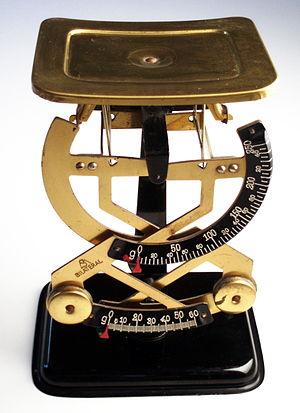
Une balance, du latin bis et lanx, est un instrument de mesure qui sert à évaluer des masses par comparaison avec des « poids », dans le langage courant, ou « masses marquées » dont les masses sont connues.